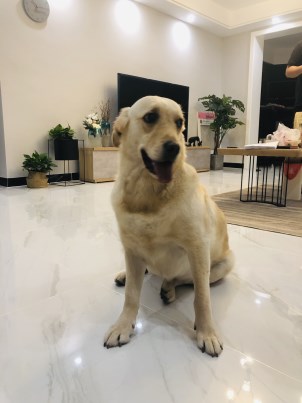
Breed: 3580-n000122-Labrador_retriever